Gamma-ray spectrometer

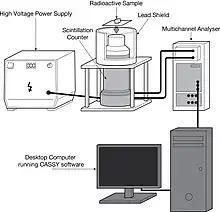
Laboratory equipment for determination of γ-radiation spectrum with a scintillation counter. The output from the scintillation counter goes to a Multichannel Analyser which processes and formats the data.

Atomic nuclei have an energy-level structure somewhat analogous to the energy levels of atoms, so that they may emit (or absorb) photons of particular energies, much as atoms do, but at energies that are thousands to millions of times higher than those typically studied in optical spectroscopy.